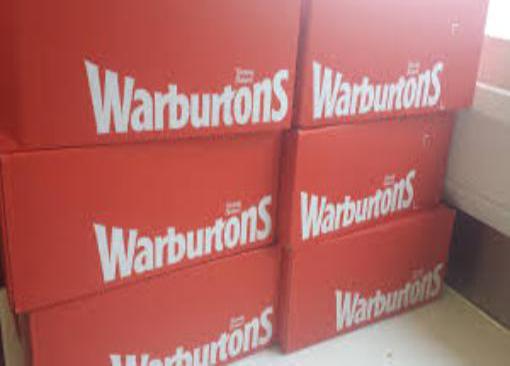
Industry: Food